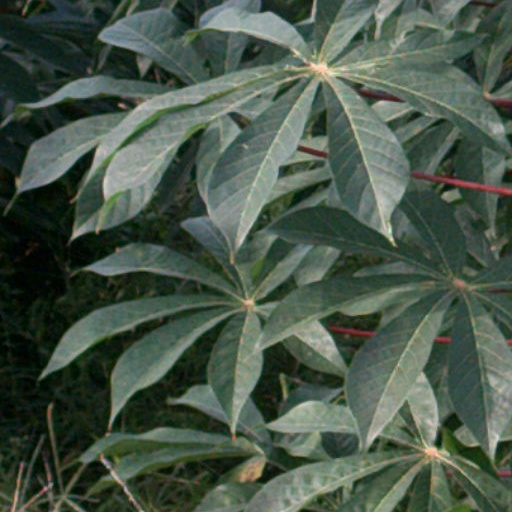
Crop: cassava